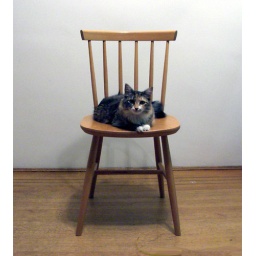
cat in chair